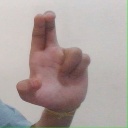
अक्षर: आ